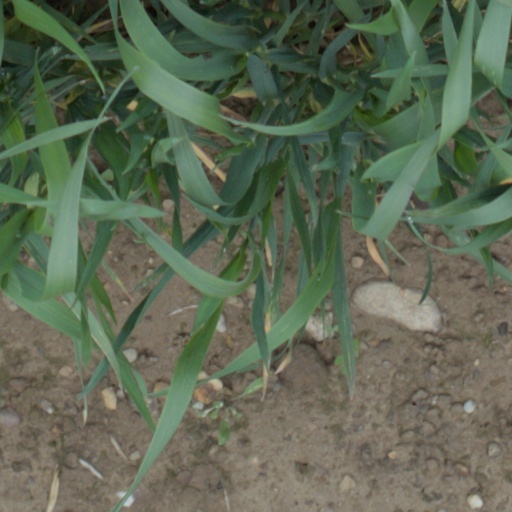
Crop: wheat